Austria-Hungary

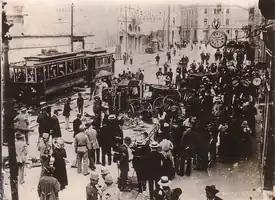
Crowds on the streets in the aftermath of the Anti-Serb riots in Sarajevo, 29 June 1914

On the heels of the Great Balkan Crisis, Austro-Hungarian forces occupied Bosnia and Herzegovina in August 1878 and the monarchy eventually annexed Bosnia and Herzegovina in October 1908 as a common holding of Cisleithania and Transleithania under the control of the Imperial & Royal finance ministry rather than attaching it to either territorial government. The annexation in 1908 led some in Vienna to contemplate combining Bosnia and Herzegovina with Croatia to form a third Slavic component of the monarchy. The deaths of Franz Joseph's brother, Maximilian (1867), and his only son, Rudolf, made the Emperor's nephew, Franz Ferdinand, heir to the throne. The Archduke was rumoured to have been an advocate for this trialism as a means to limit the power of the Hungarian aristocracy.